SMS Cormoran (1892)

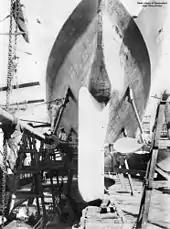
in drydock in Sydney

While in Malta on 8 June 1909, she received orders to proceed to Asia Minor, where unrest in Turkey and violence against Armenians was prompting German intervention. She joined the cruisers and , and took on some 300 Armenians to protect them from harassment. On 9 July, while moored in Port Said, she received the order to resume her voyage to the Pacific. was forced to stop in Jeddah for repairs to her boilers. After reaching the Pacific, she began coastal survey work, and her landing party led a punitive expedition against cannibals in Kaiser-Wilhelmsland. On 3 November, she took part in a flag raising ceremony in Blanche Bay commemorating the German possession of New Pomerania. Three days later, her crew participated in the groundbreaking ceremony for a Bismarck tower in Toma, a town southwest of the capital, Herbertshöhe.